March of the Dungarees

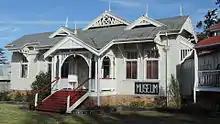
Stanthorpe Shire Hall (now museum), 2015

Stanthorpe was proposed as the starting point for the recruitment march in the initial planning stages. Public meetings were held throughout the district calling for support from communities in providing meals and accommodation, as well as setting up meetings in each town on the planned route. The first public meeting in the Warwick district was held in Pratten, about to the north-west on 6 November 1915. A similar meeting was held in Toowoomba.